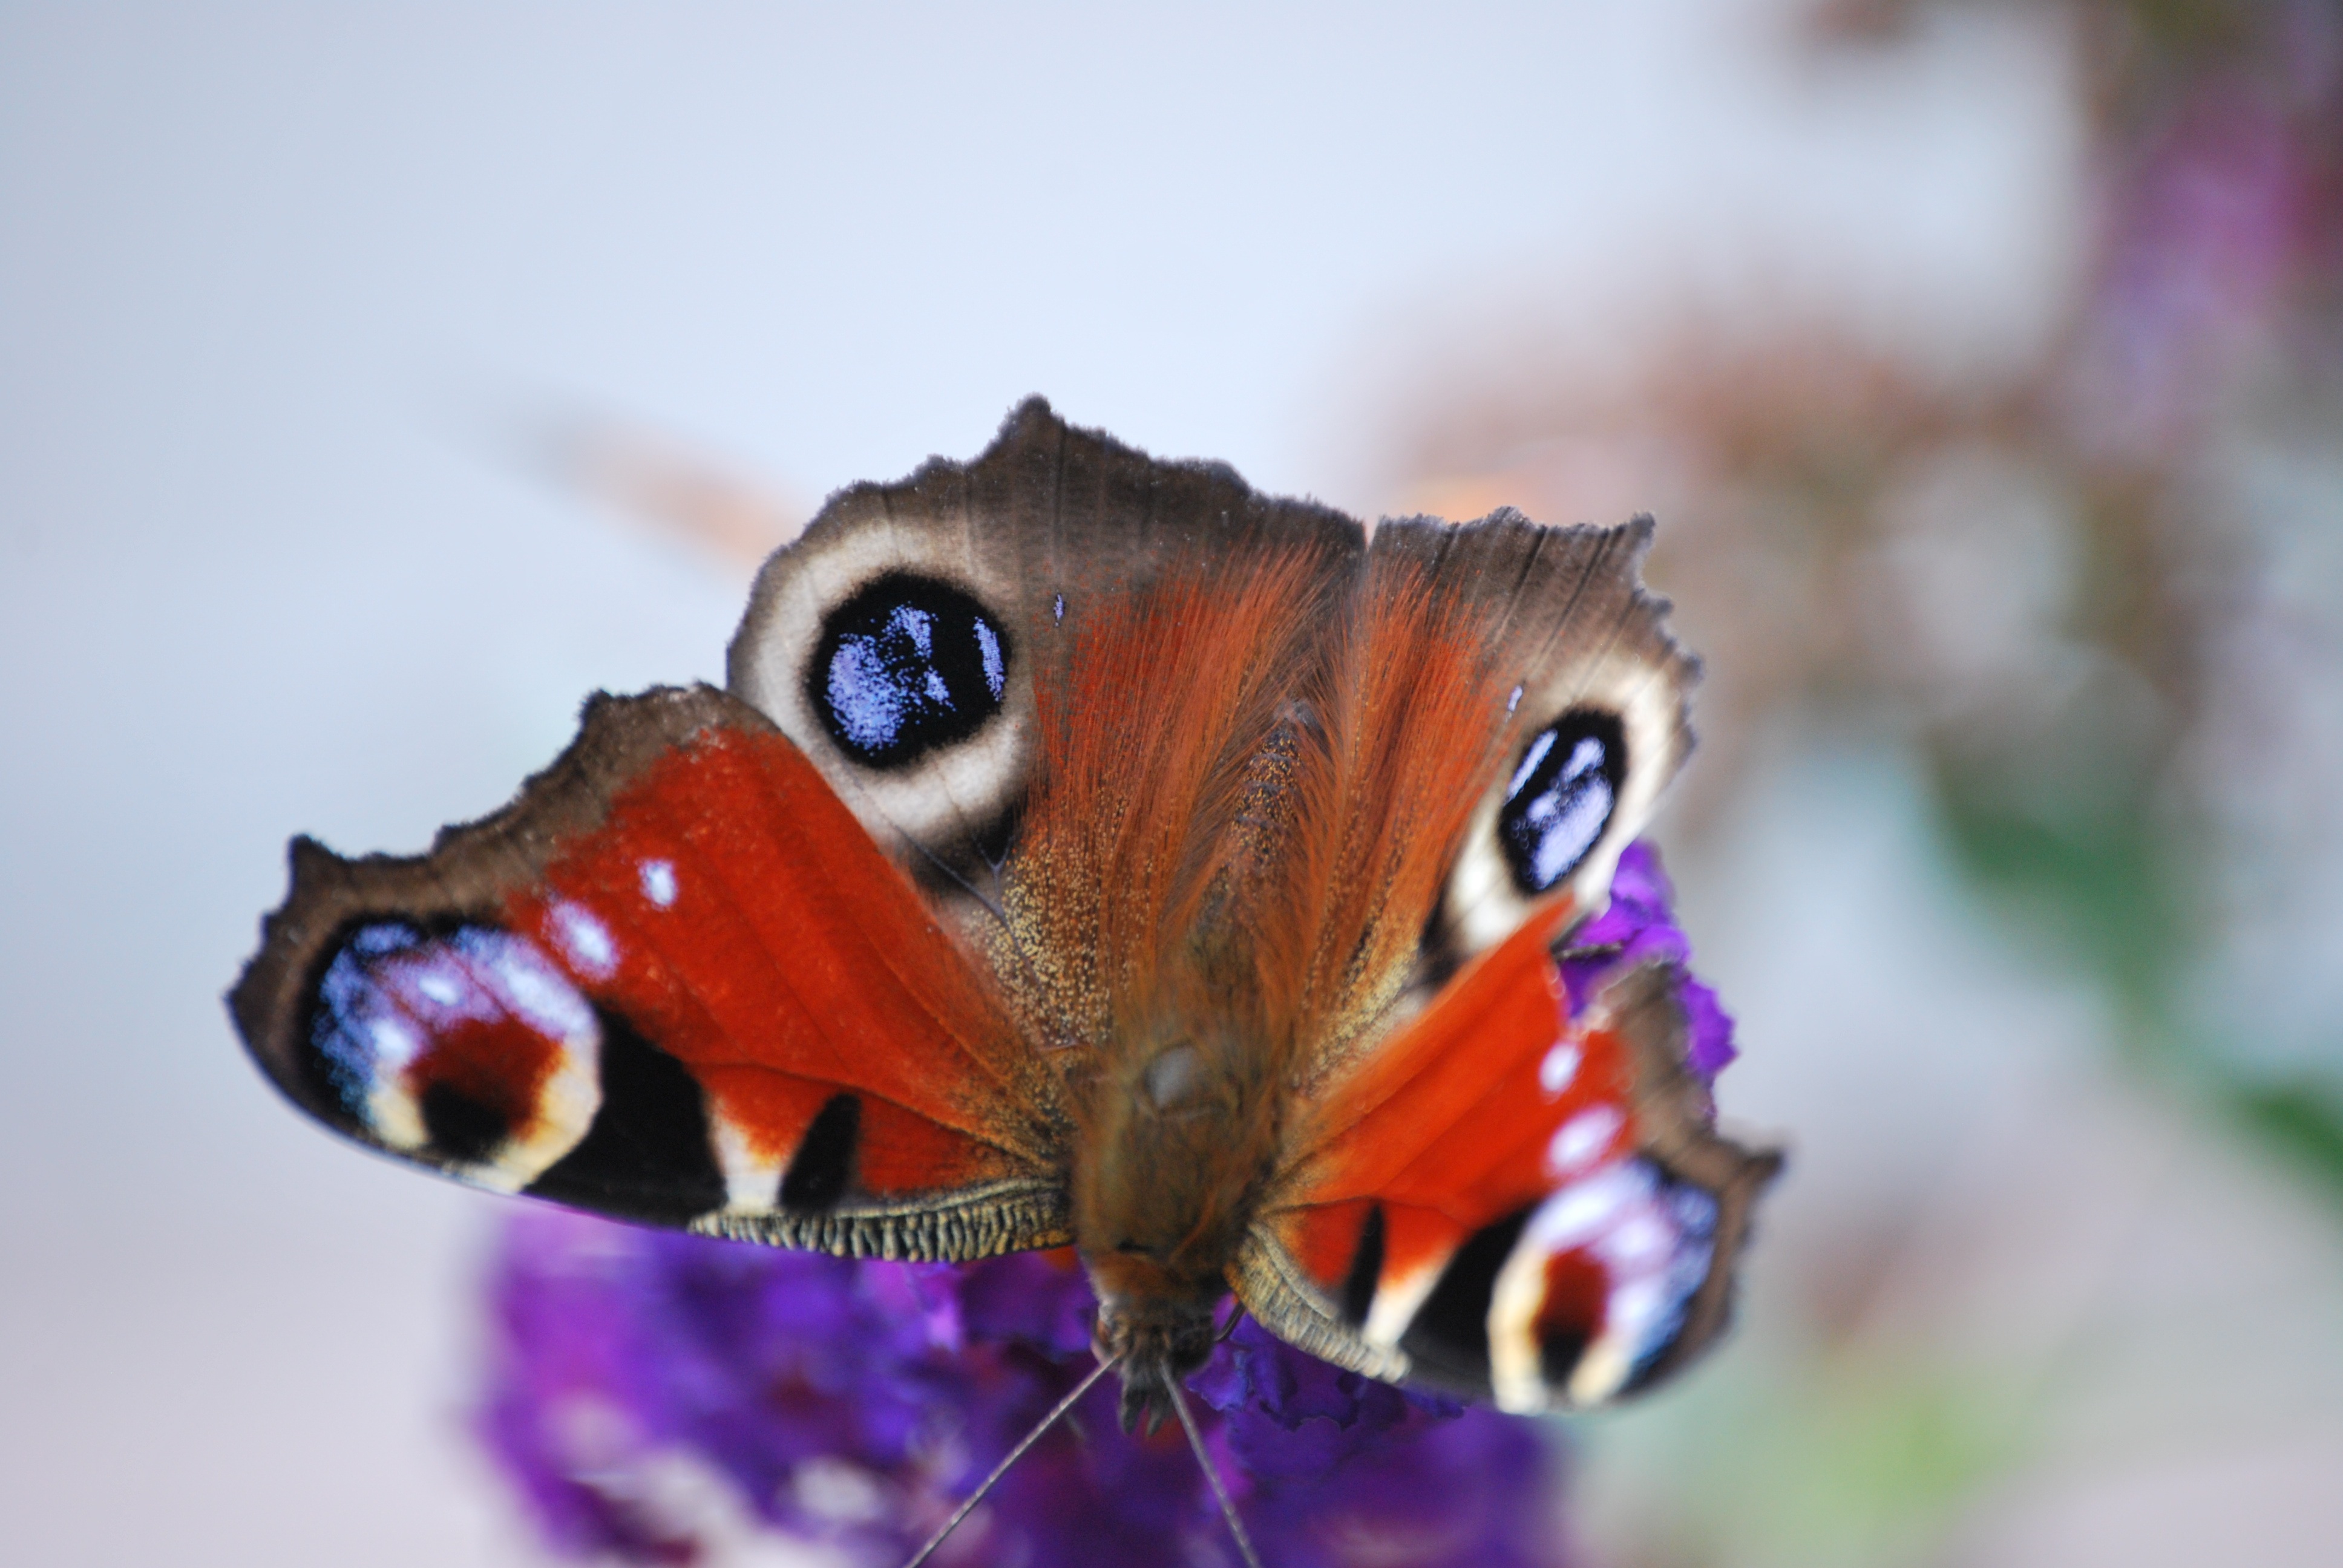
blossom, photography, flower, bloom, insect, macro, butterfly, close, fauna, invertebrate, close up, macro photography, pollinator, moths and butterflies